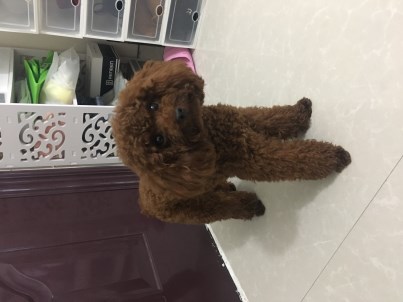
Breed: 2925-n000114-toy_poodle